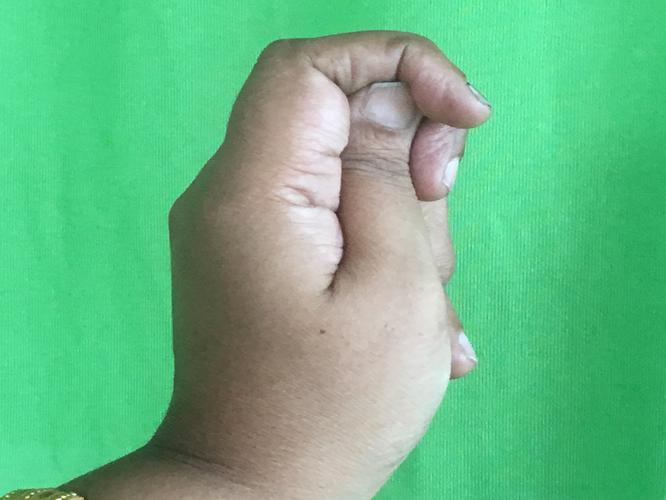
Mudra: Katakamukha_2
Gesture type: single_hand